Starship Enterprise

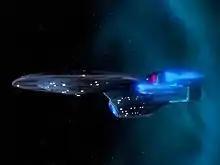
Producers created a ship meant to bridge the appearance of the "Enterprise"-D and the "Excelsior" class for the episode "Yesterday's Enterprise".

Andrew Probert designed the "Enterprise" created for the franchise's return to television, taking place on a new "Enterprise" led by Captain Jean-Luc Picard 70 years after the events in the original series. This "Enterprise" also appears in the first film featuring the "Next Generation" cast, "Star Trek Generations" (1994). The ship's engineering section is destroyed in "Generations", but its saucer section crash lands on an alien planet. In the third season of "Star Trek: Picard", the saucer section has been attached to a different vessel's engineering hull, and it features prominently in the show's climax before becoming part of the Fleet Museum.